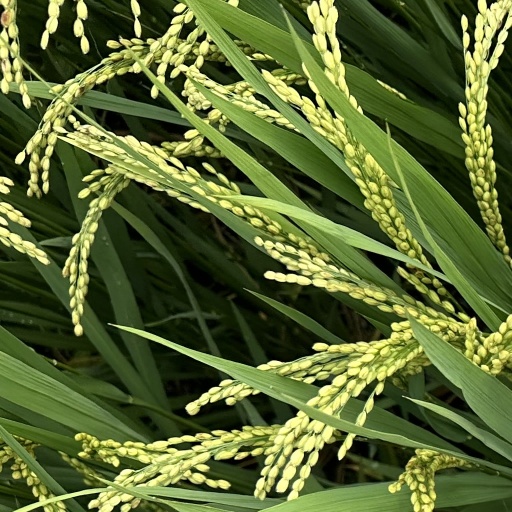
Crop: rice